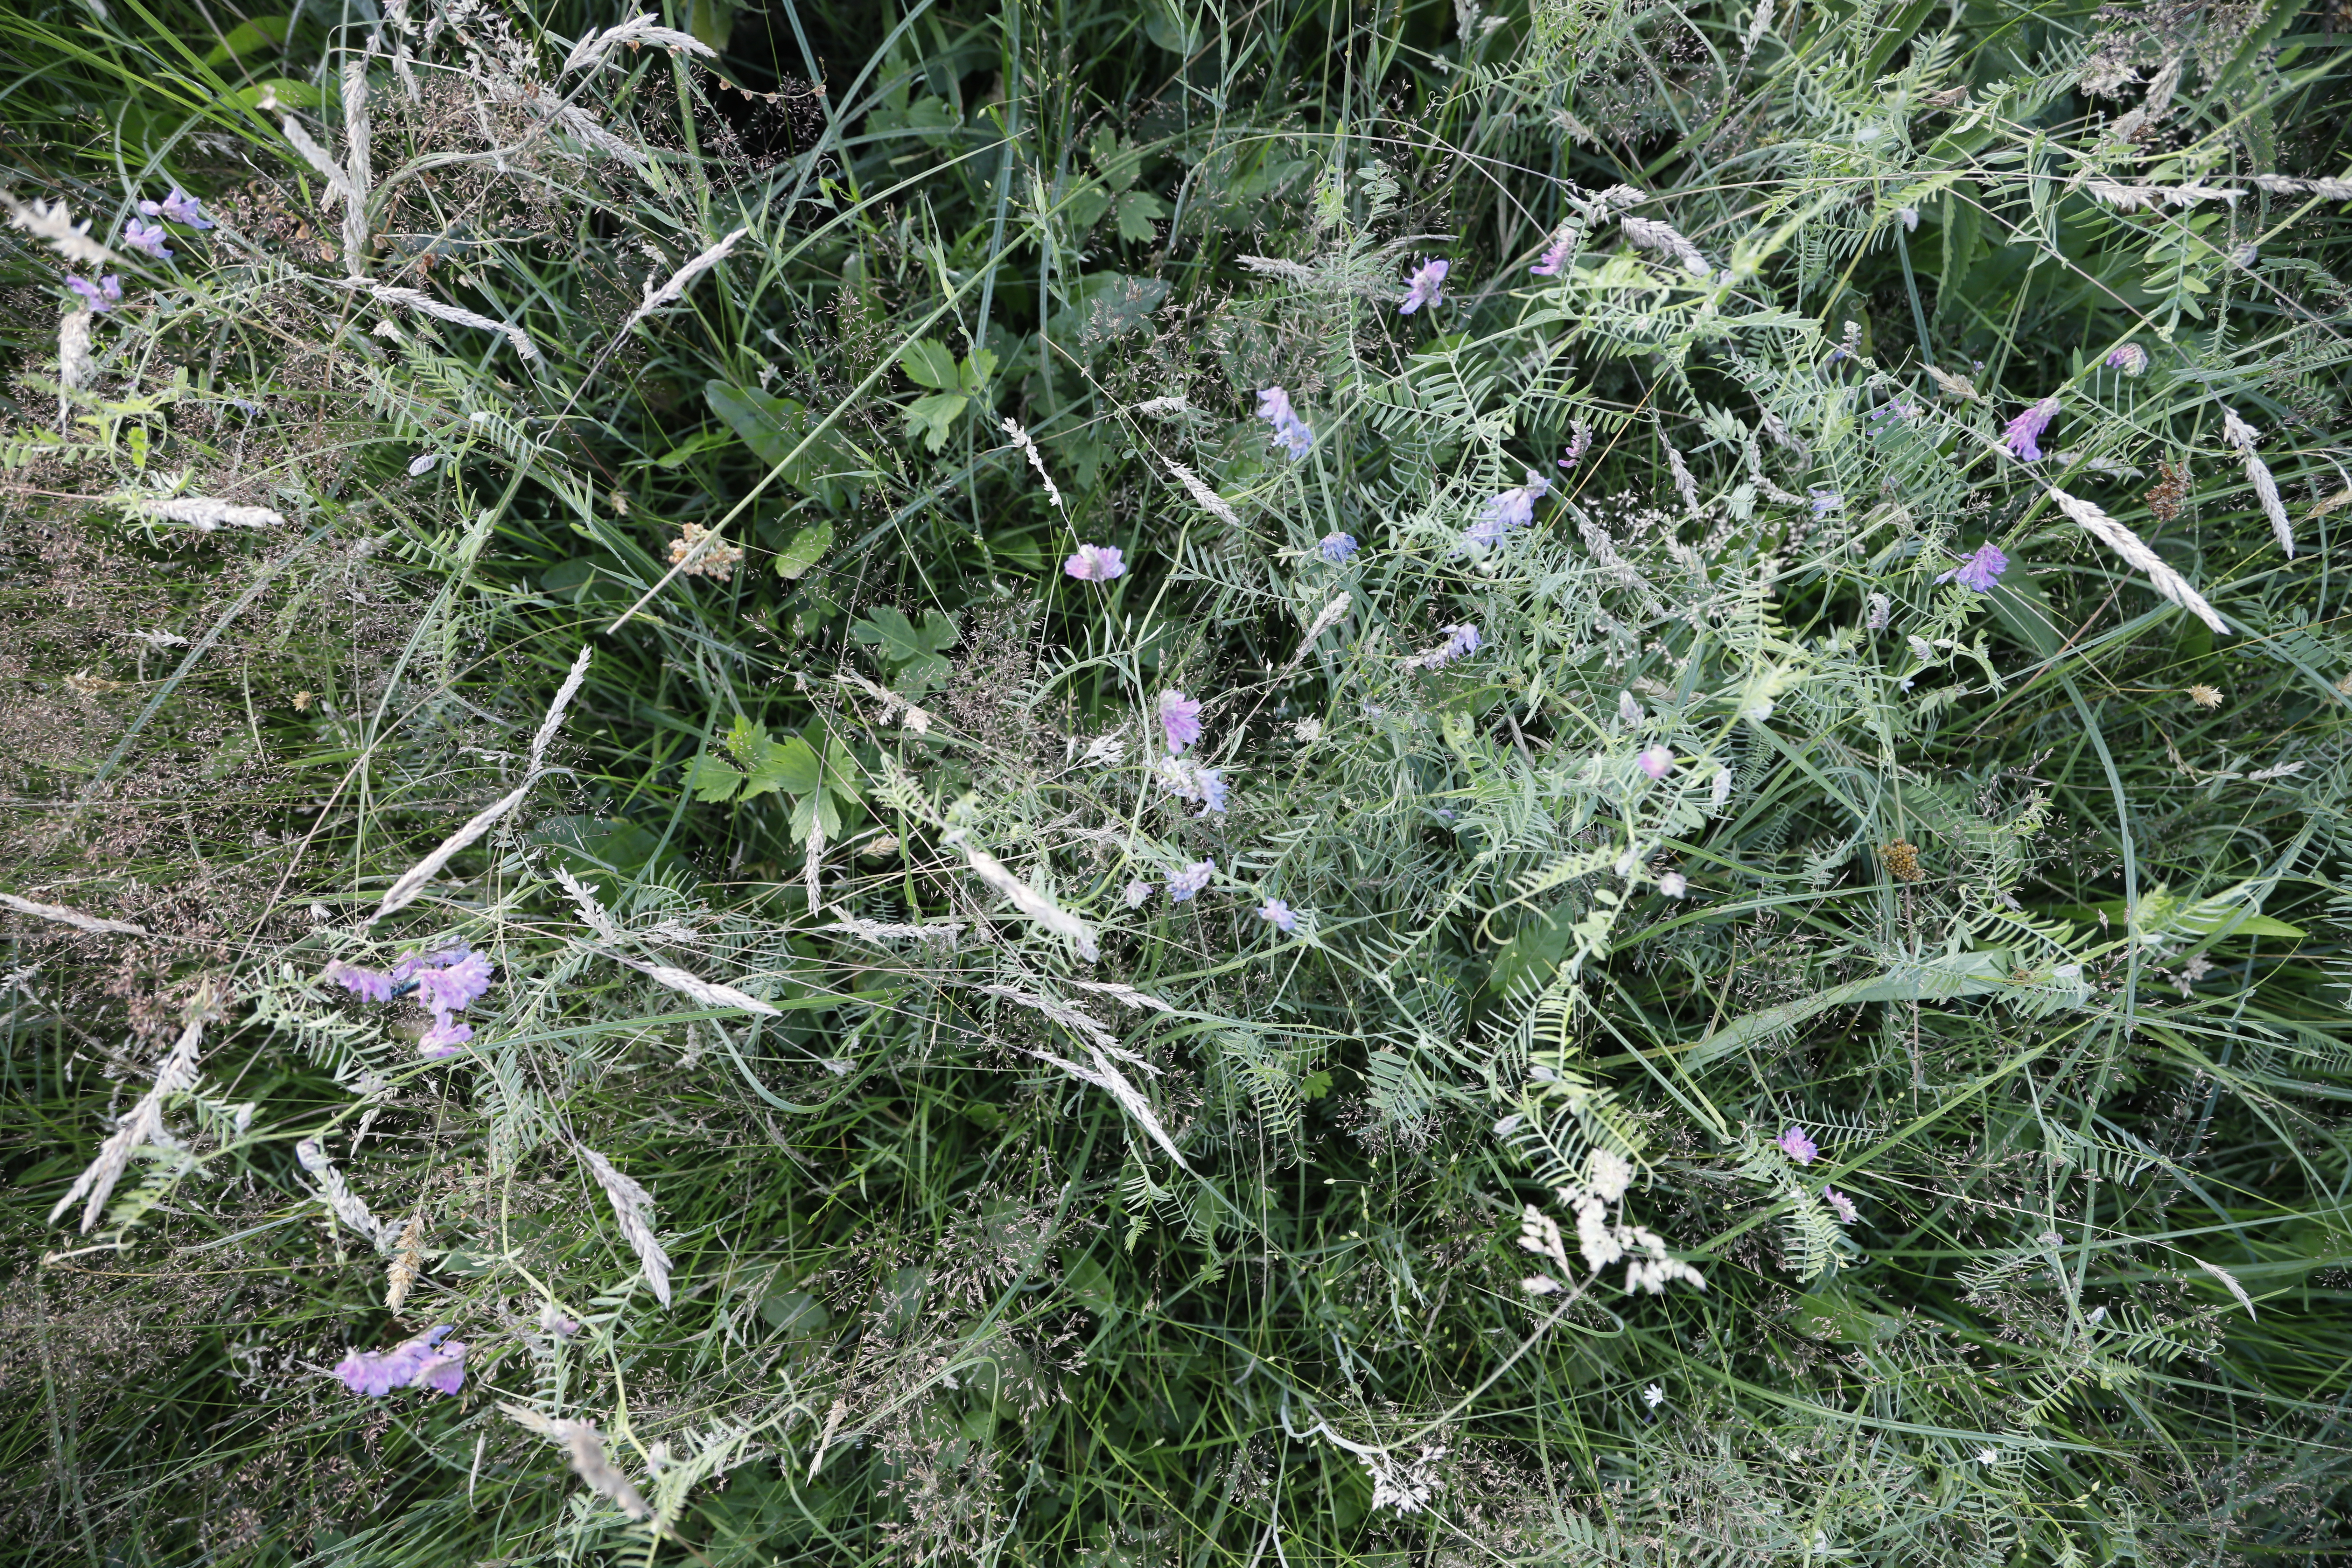
Plant species: Vicia cracca